Pay toilet

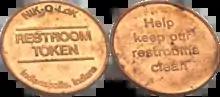
Restroom token

In the United States, pay toilets became much less common from the 1970s, when they came under attack from feminists as well as from the plumbing industry. California legislator March Fong Eu argued that they discriminated against females because men and boys could use urinals for free whereas women and girls always had to pay a dime for a toilet "stall" (i.e. cubicle) in places where payment was mandatory. The American Restroom Association was a proponent of an amendment to the National Model Building Code to allow pay toilets only where there were also free toilets. A campaign by the Committee to End Pay Toilets in America (CEPTIA) resulted in laws prohibiting pay toilets in some cities and states. In 1973, Chicago became the first American city to enact a ban, at a time when, according to "The Wall Street Journal", there were at least 50,000 units in America, mostly made by the Nik-O-Lok Company. CEPTIA was successful over the next few years in obtaining bans in New York, New Jersey, Minnesota, California, Florida and Ohio. Lobbying was successful in other states as well, and by the end of the decade, pay toilets were greatly reduced in America. However, they are still in use and produced by the Nik-O-Lok company; many of these laws have since been repealed, such as in Ohio. In 2007, legislators rescinded ORC Ordinance 4101:1-29-02.6.2, the ban on pay facilities, paving the way for operators to charge for public restroom use.